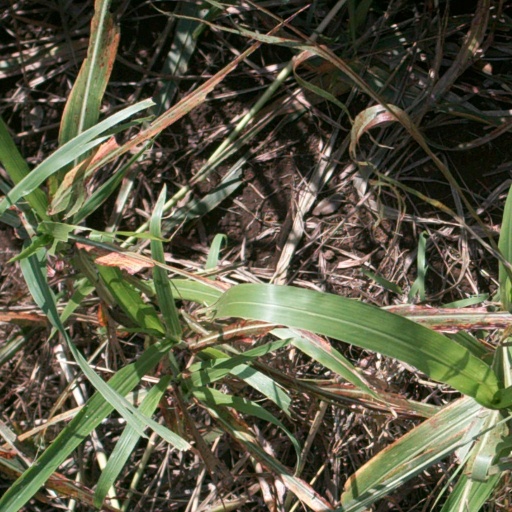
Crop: sorghum